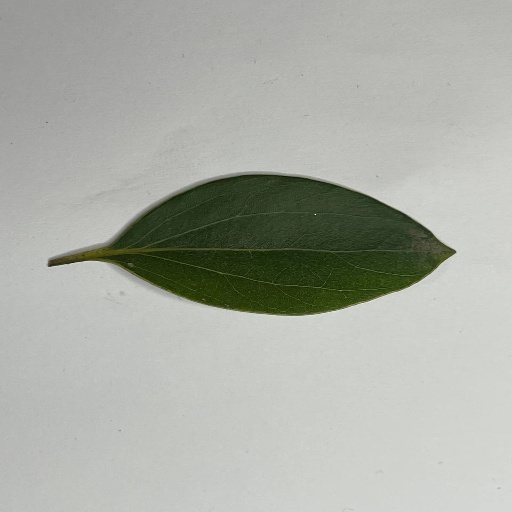
Species: Camphor
Leaf condition: Healthy Leaf